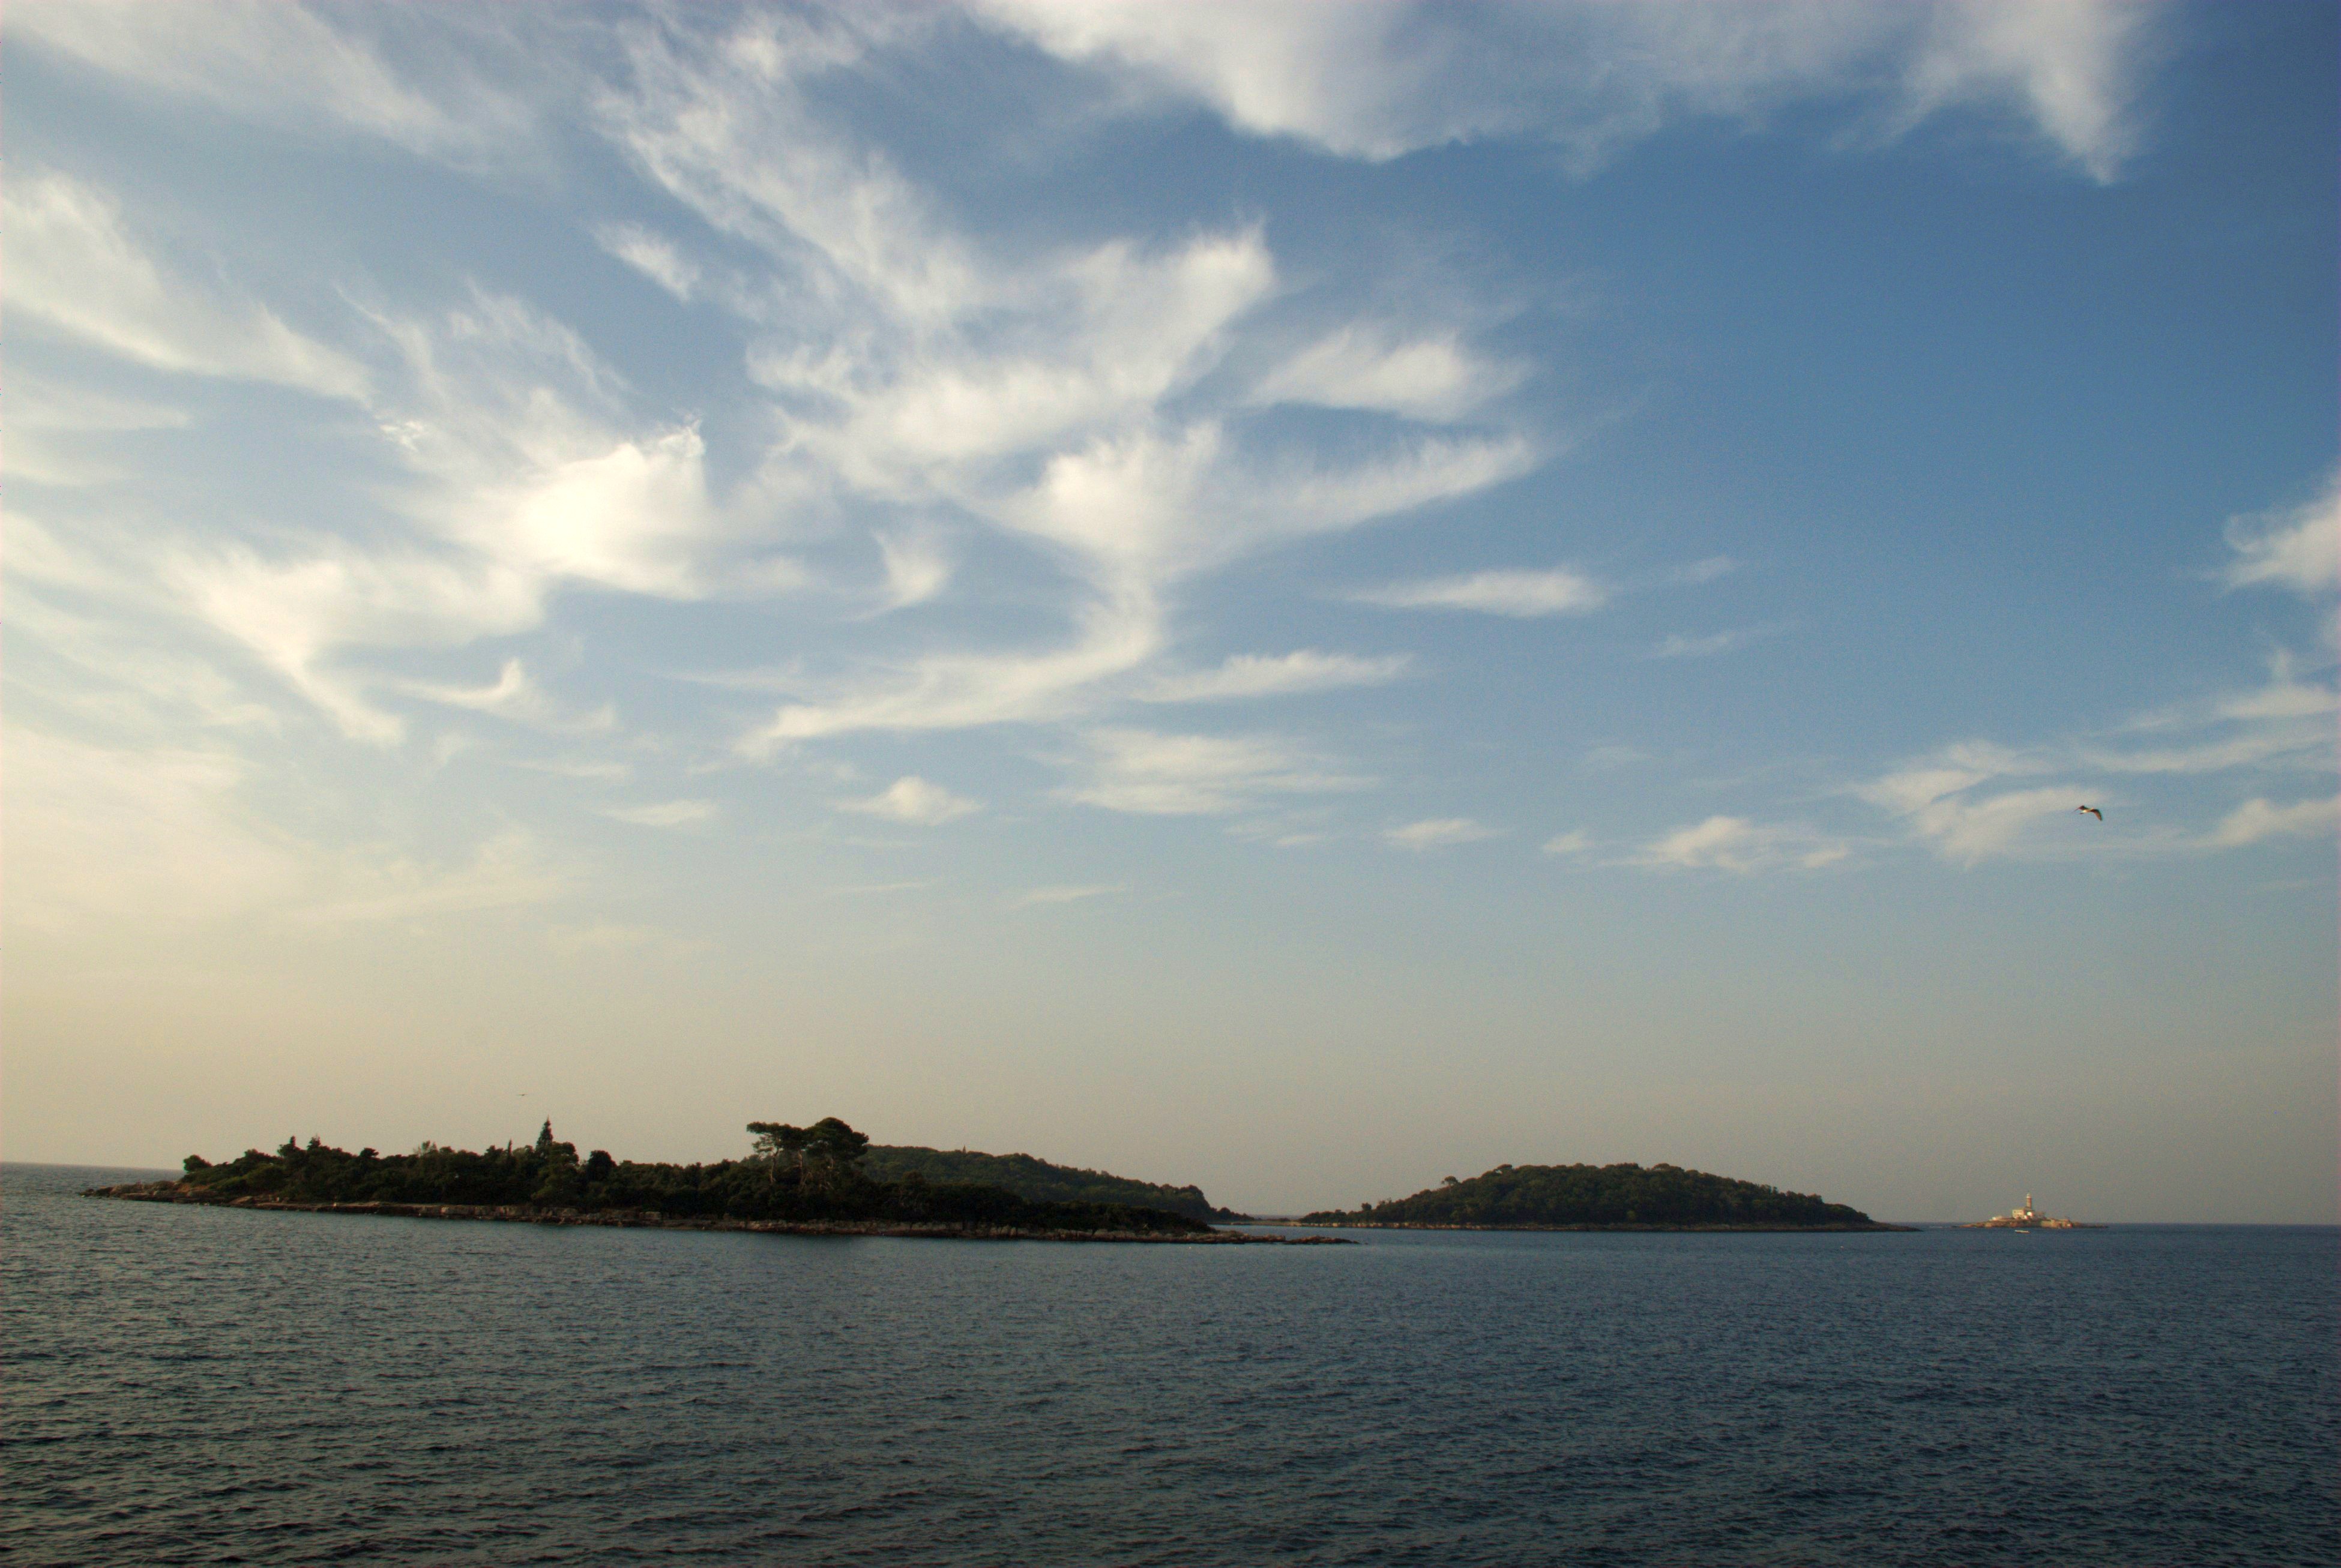
sea, coast, ocean, horizon, cloud, sky, sunset, sunlight, shore, lake, dawn, dusk, europe, vehicle, bay, body of water, croatia, loch, istria, fabulous, rovigno, rovinj, istra, damniwishidtakenthat